John Morgan Wells

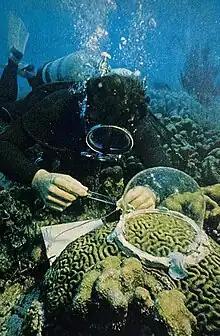
Mission: Tektite II Dr Morgan Wells, diving, fixing a dome over a specimen.

In 1970, he introduced the concept of Equivalent Air Depth (EAD). Wells developed diving procedures for oxygen-enriched air throughout the 1970s, and published a standard for Nitrox I in 1978, followed by the Nitrox II standard in 1990, and wrote many articles on the use of Nitrox in diving. He later developed the NOAA Trimix I standard mixture of oxygen, helium, and nitrogen used in deep diving.